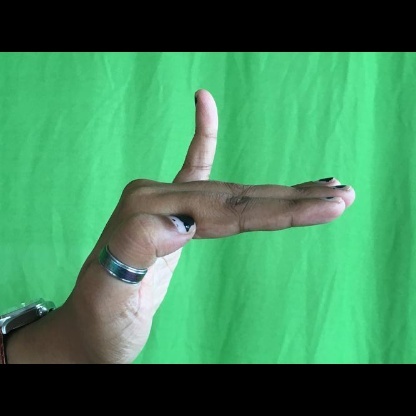
Mudra: Hamsapaksha